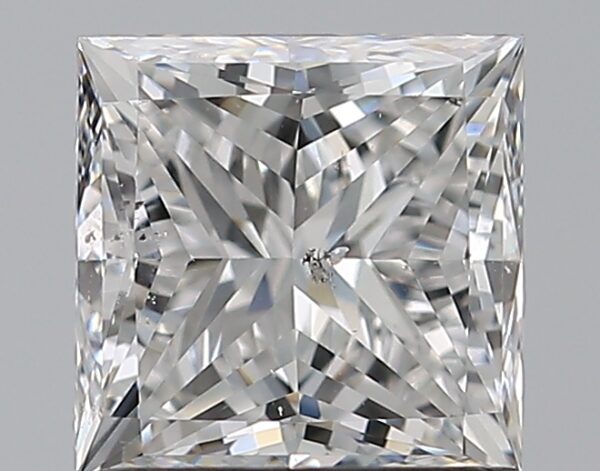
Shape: princess
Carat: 1.21
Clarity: SI1
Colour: E
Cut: EX
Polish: EX
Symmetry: VG
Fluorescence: N
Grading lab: GIA
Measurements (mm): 5.62 x 5.61 x 4.13